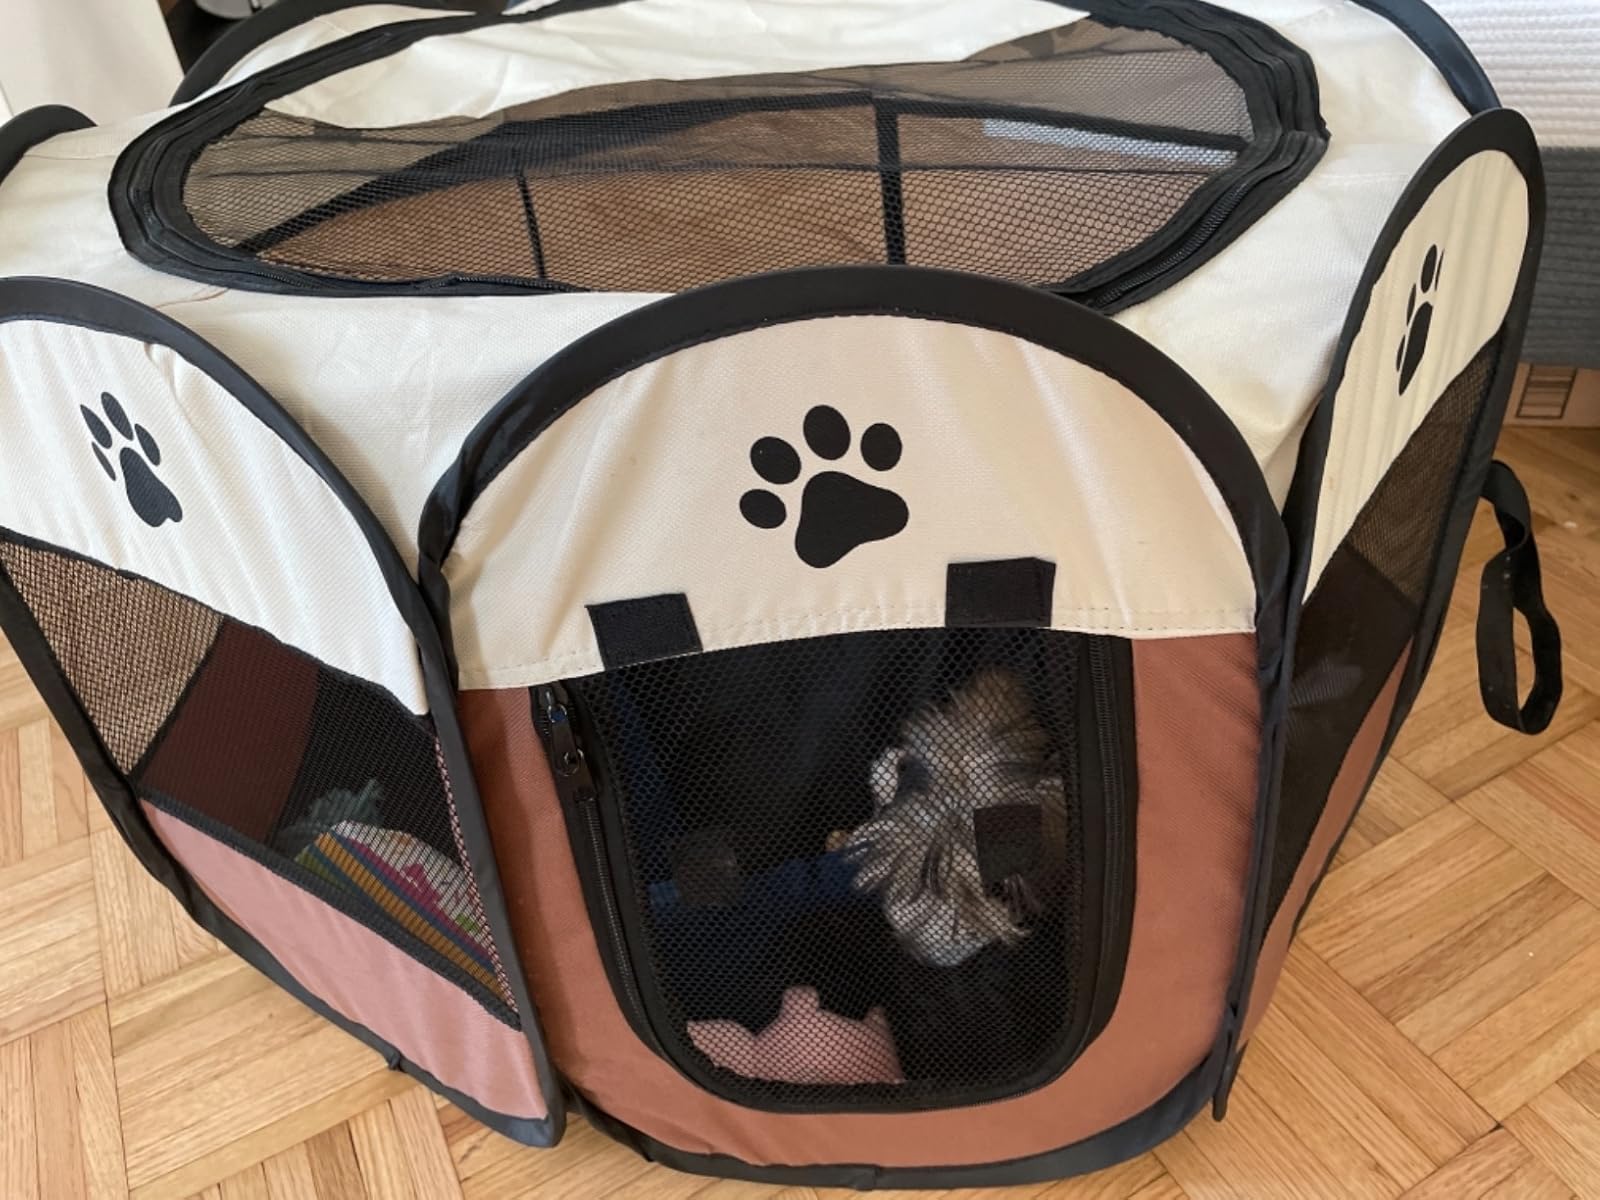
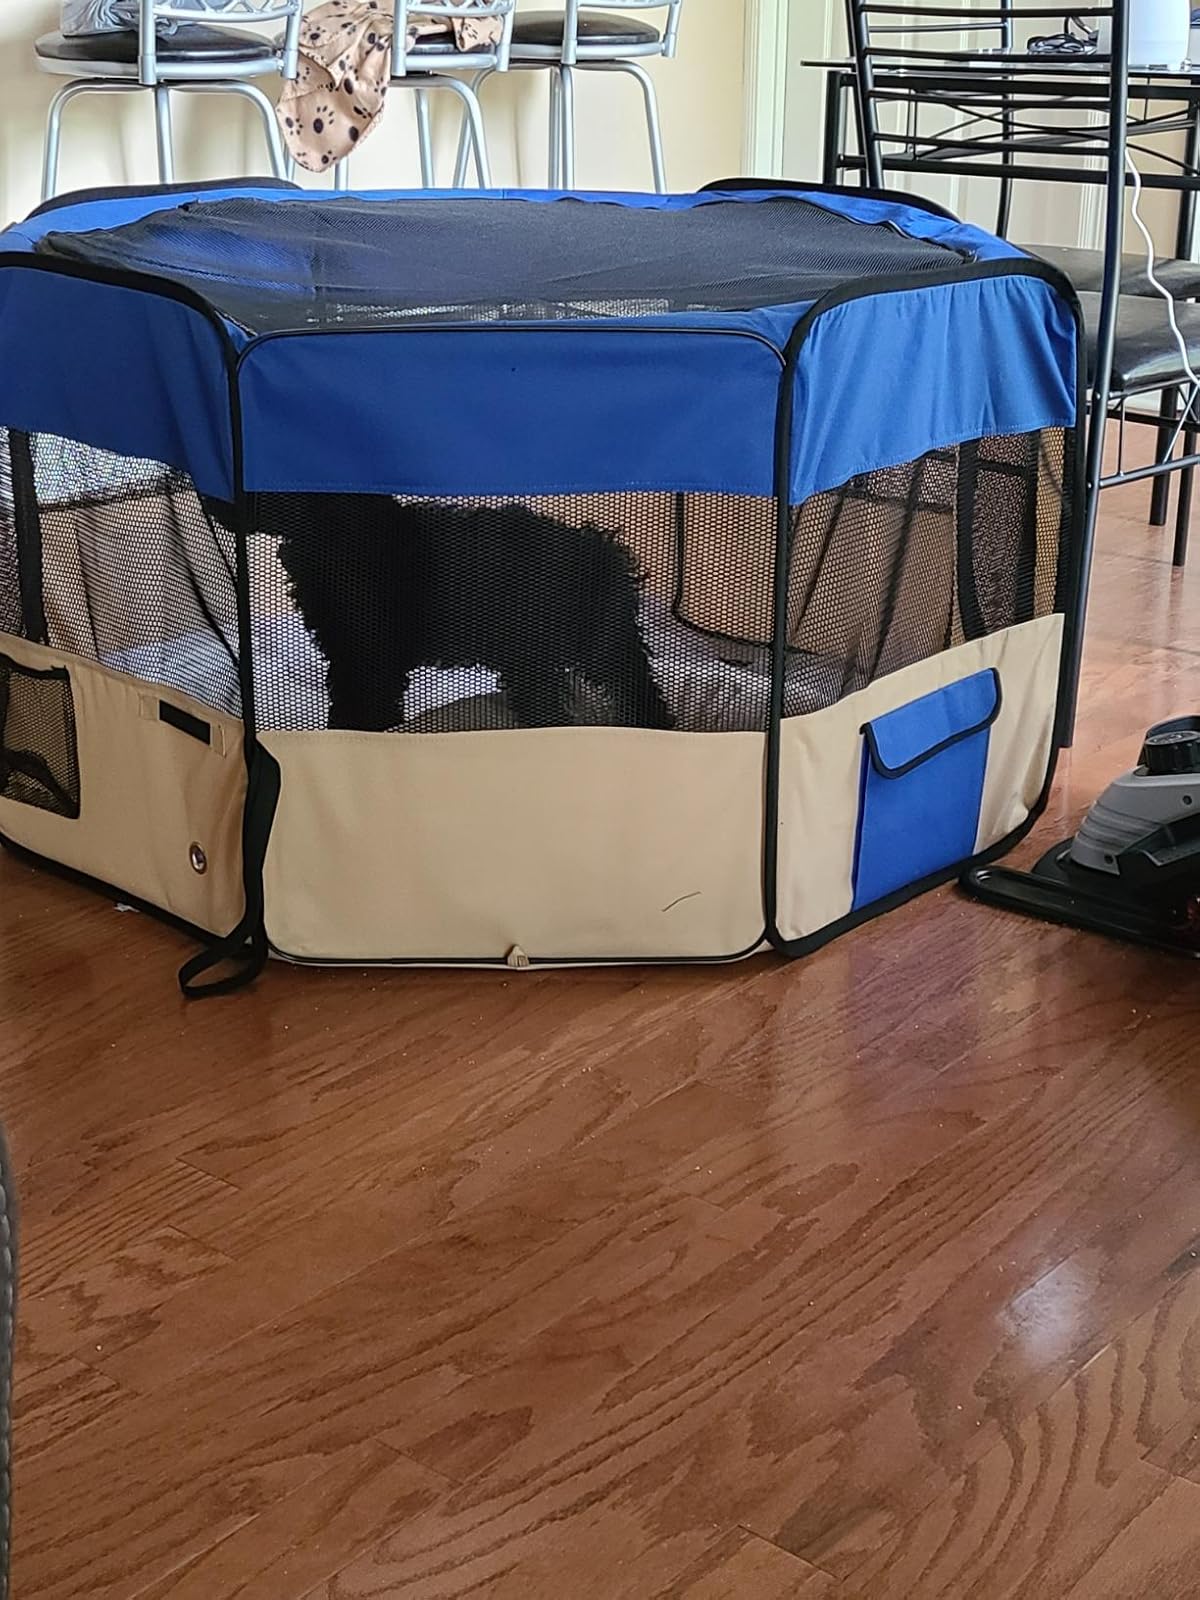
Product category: items_kennel
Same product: no